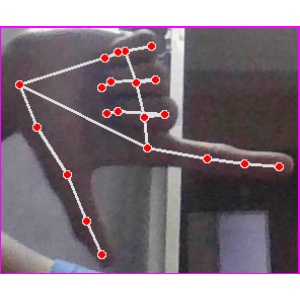
अक्षर: ख